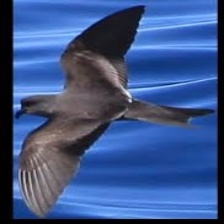
Species: ASHY STORM PETREL
Scientific name: OCEANODROMA HOMOCHROA